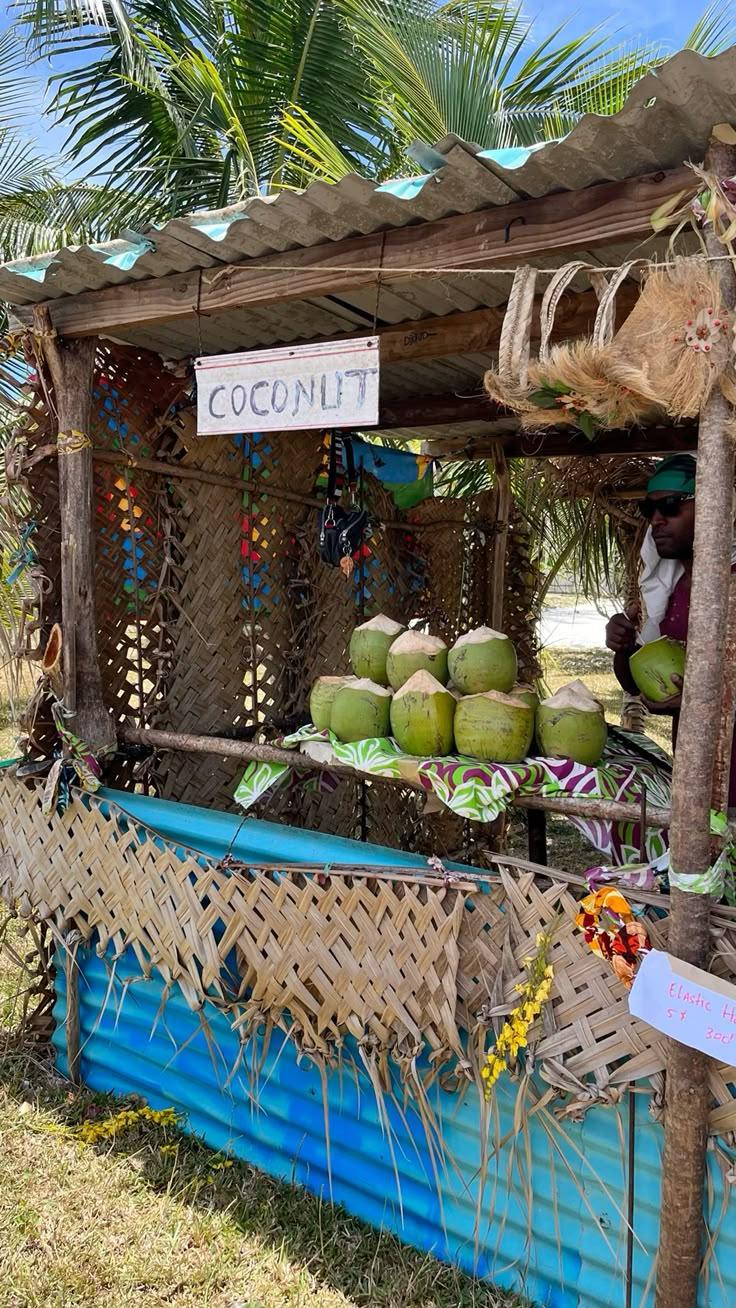
Kibanda kilichotengenezwa kwa mabamba na mbao. Hata pia kunaonekaniwa kuna madafu yaliokatwa yaliyo na rangi ya kijani. Mti upo nyuma hata pia hapo ni mahali ambapo kuna manyasi yaliyonyauka kidogo na yaliyo na rangi ya kijani.